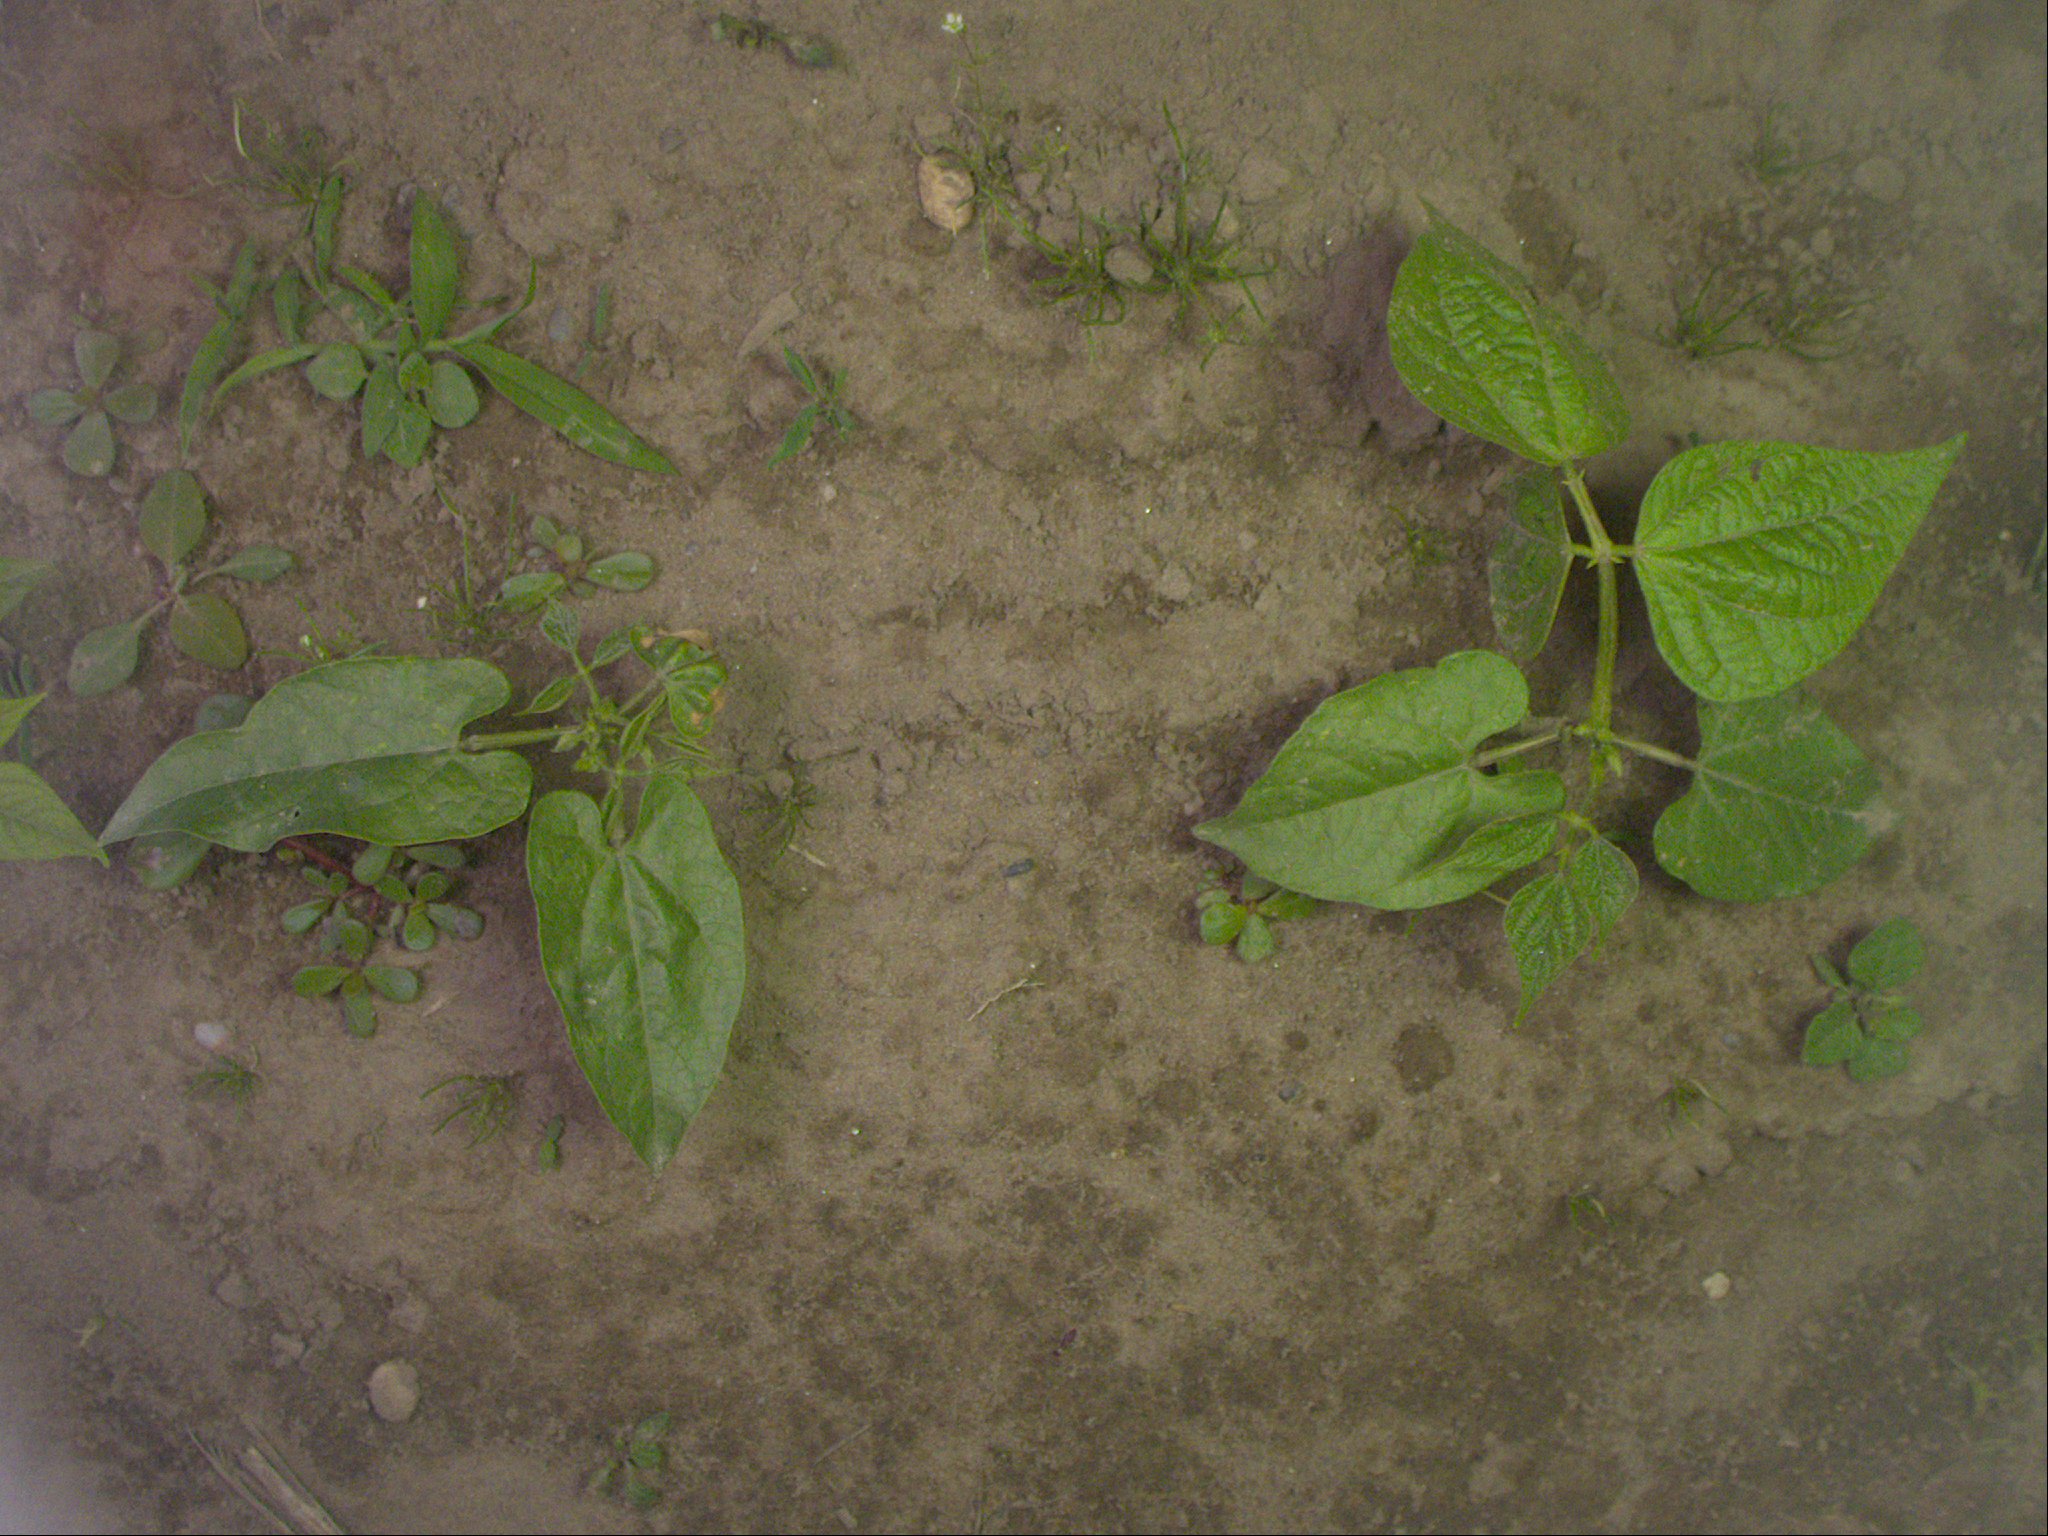
Crop: bean
Objects: bean, bean, bean, stem_bean, stem_bean